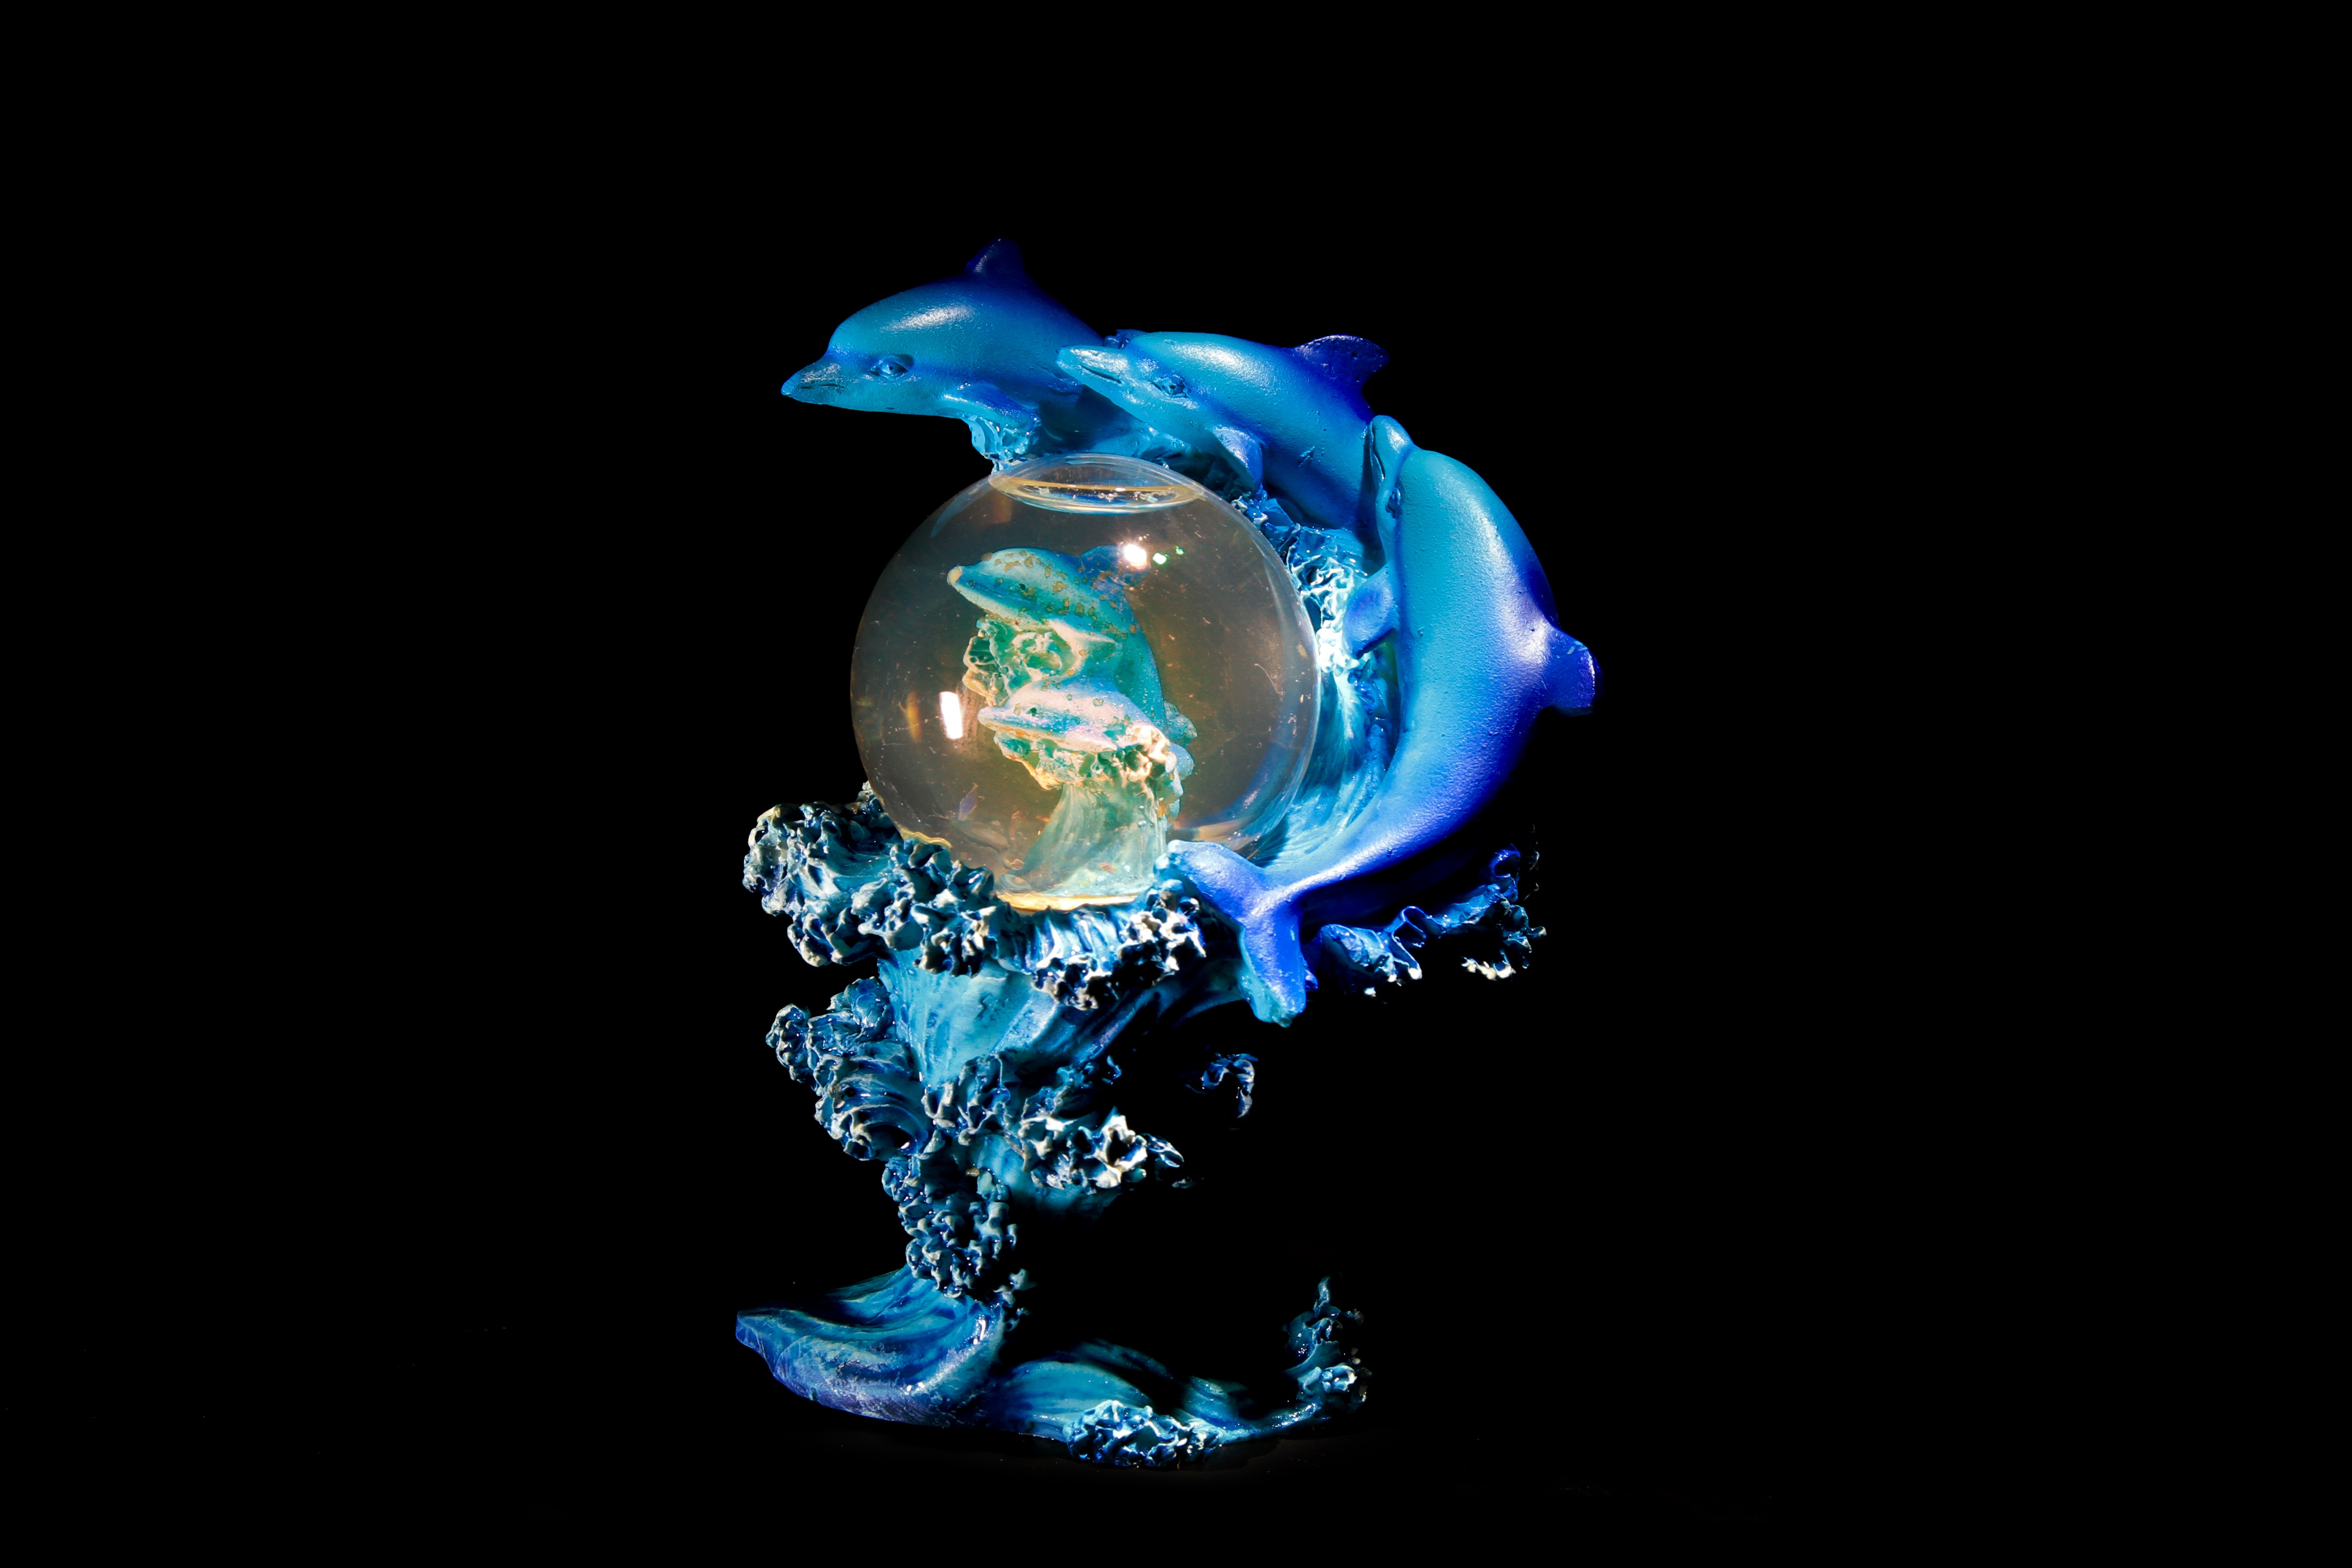
computer, structure, jump, blue, fish, lighting, earth, ball, pair, organ, dolphin, glass ball, photo effect, forward, macro photography